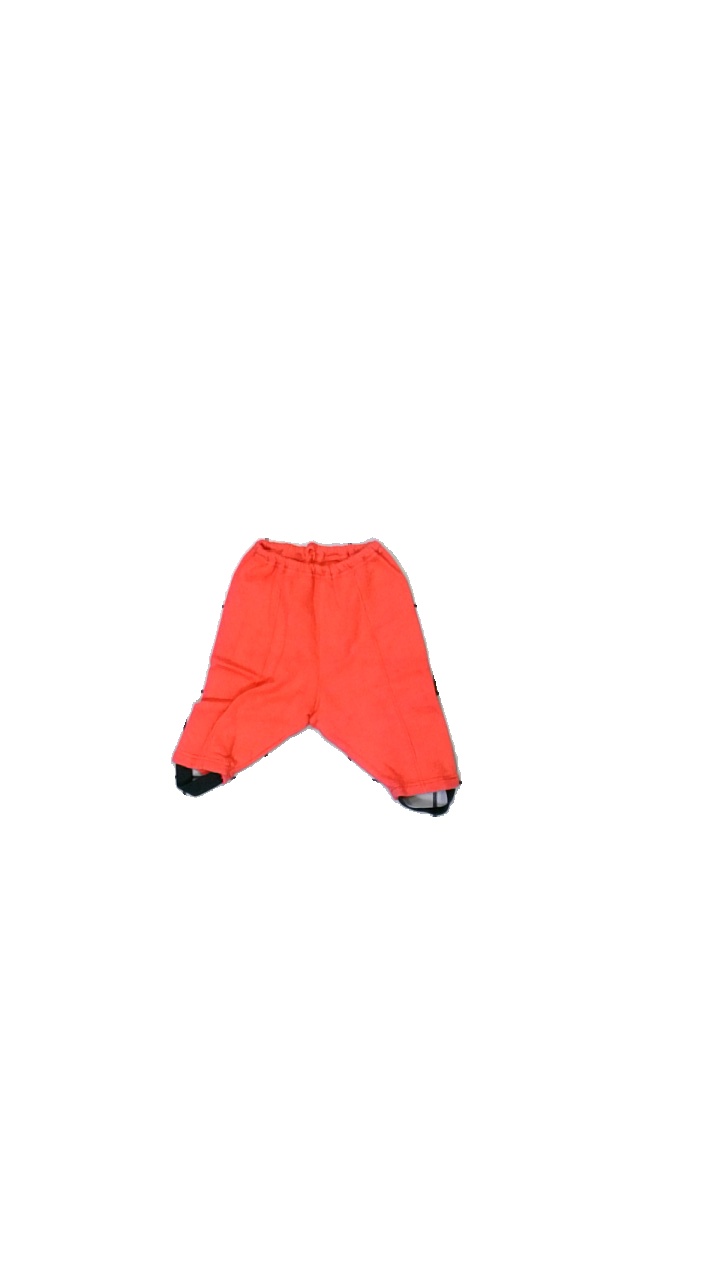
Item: Trousers (Children)
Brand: H&m
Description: röda mjukisbyxor med band under foten
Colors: Red
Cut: Regular
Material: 100% cotton
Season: All
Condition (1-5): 4
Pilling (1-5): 4
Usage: Reuse
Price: <50